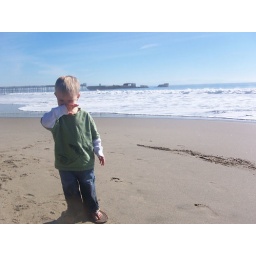
With dad's sandals, in the background is a old ship in the water